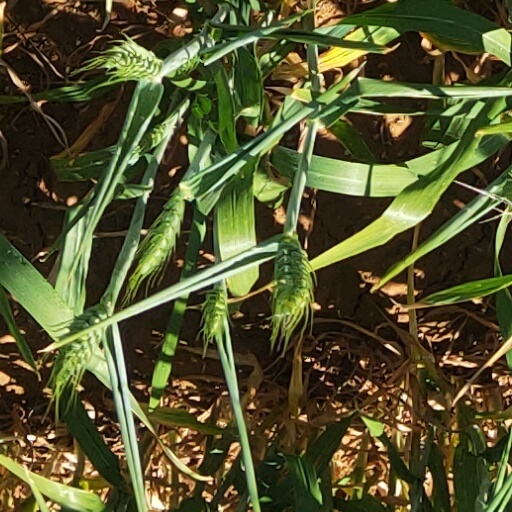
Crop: wheat